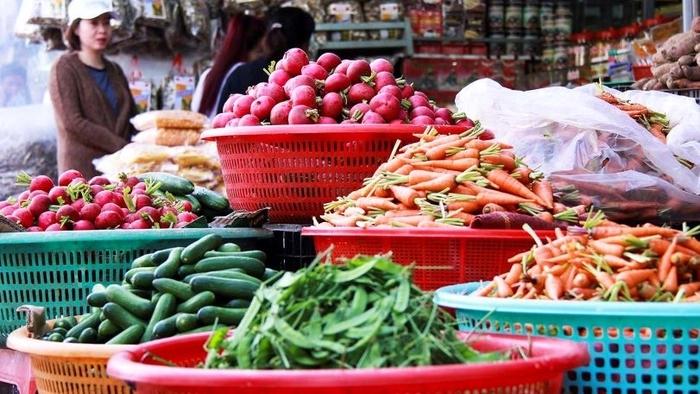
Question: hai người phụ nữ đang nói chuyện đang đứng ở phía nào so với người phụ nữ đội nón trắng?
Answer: hai người phụ nữ đang đứng phía bên tay trái người phụ nữ đội nón đỏ